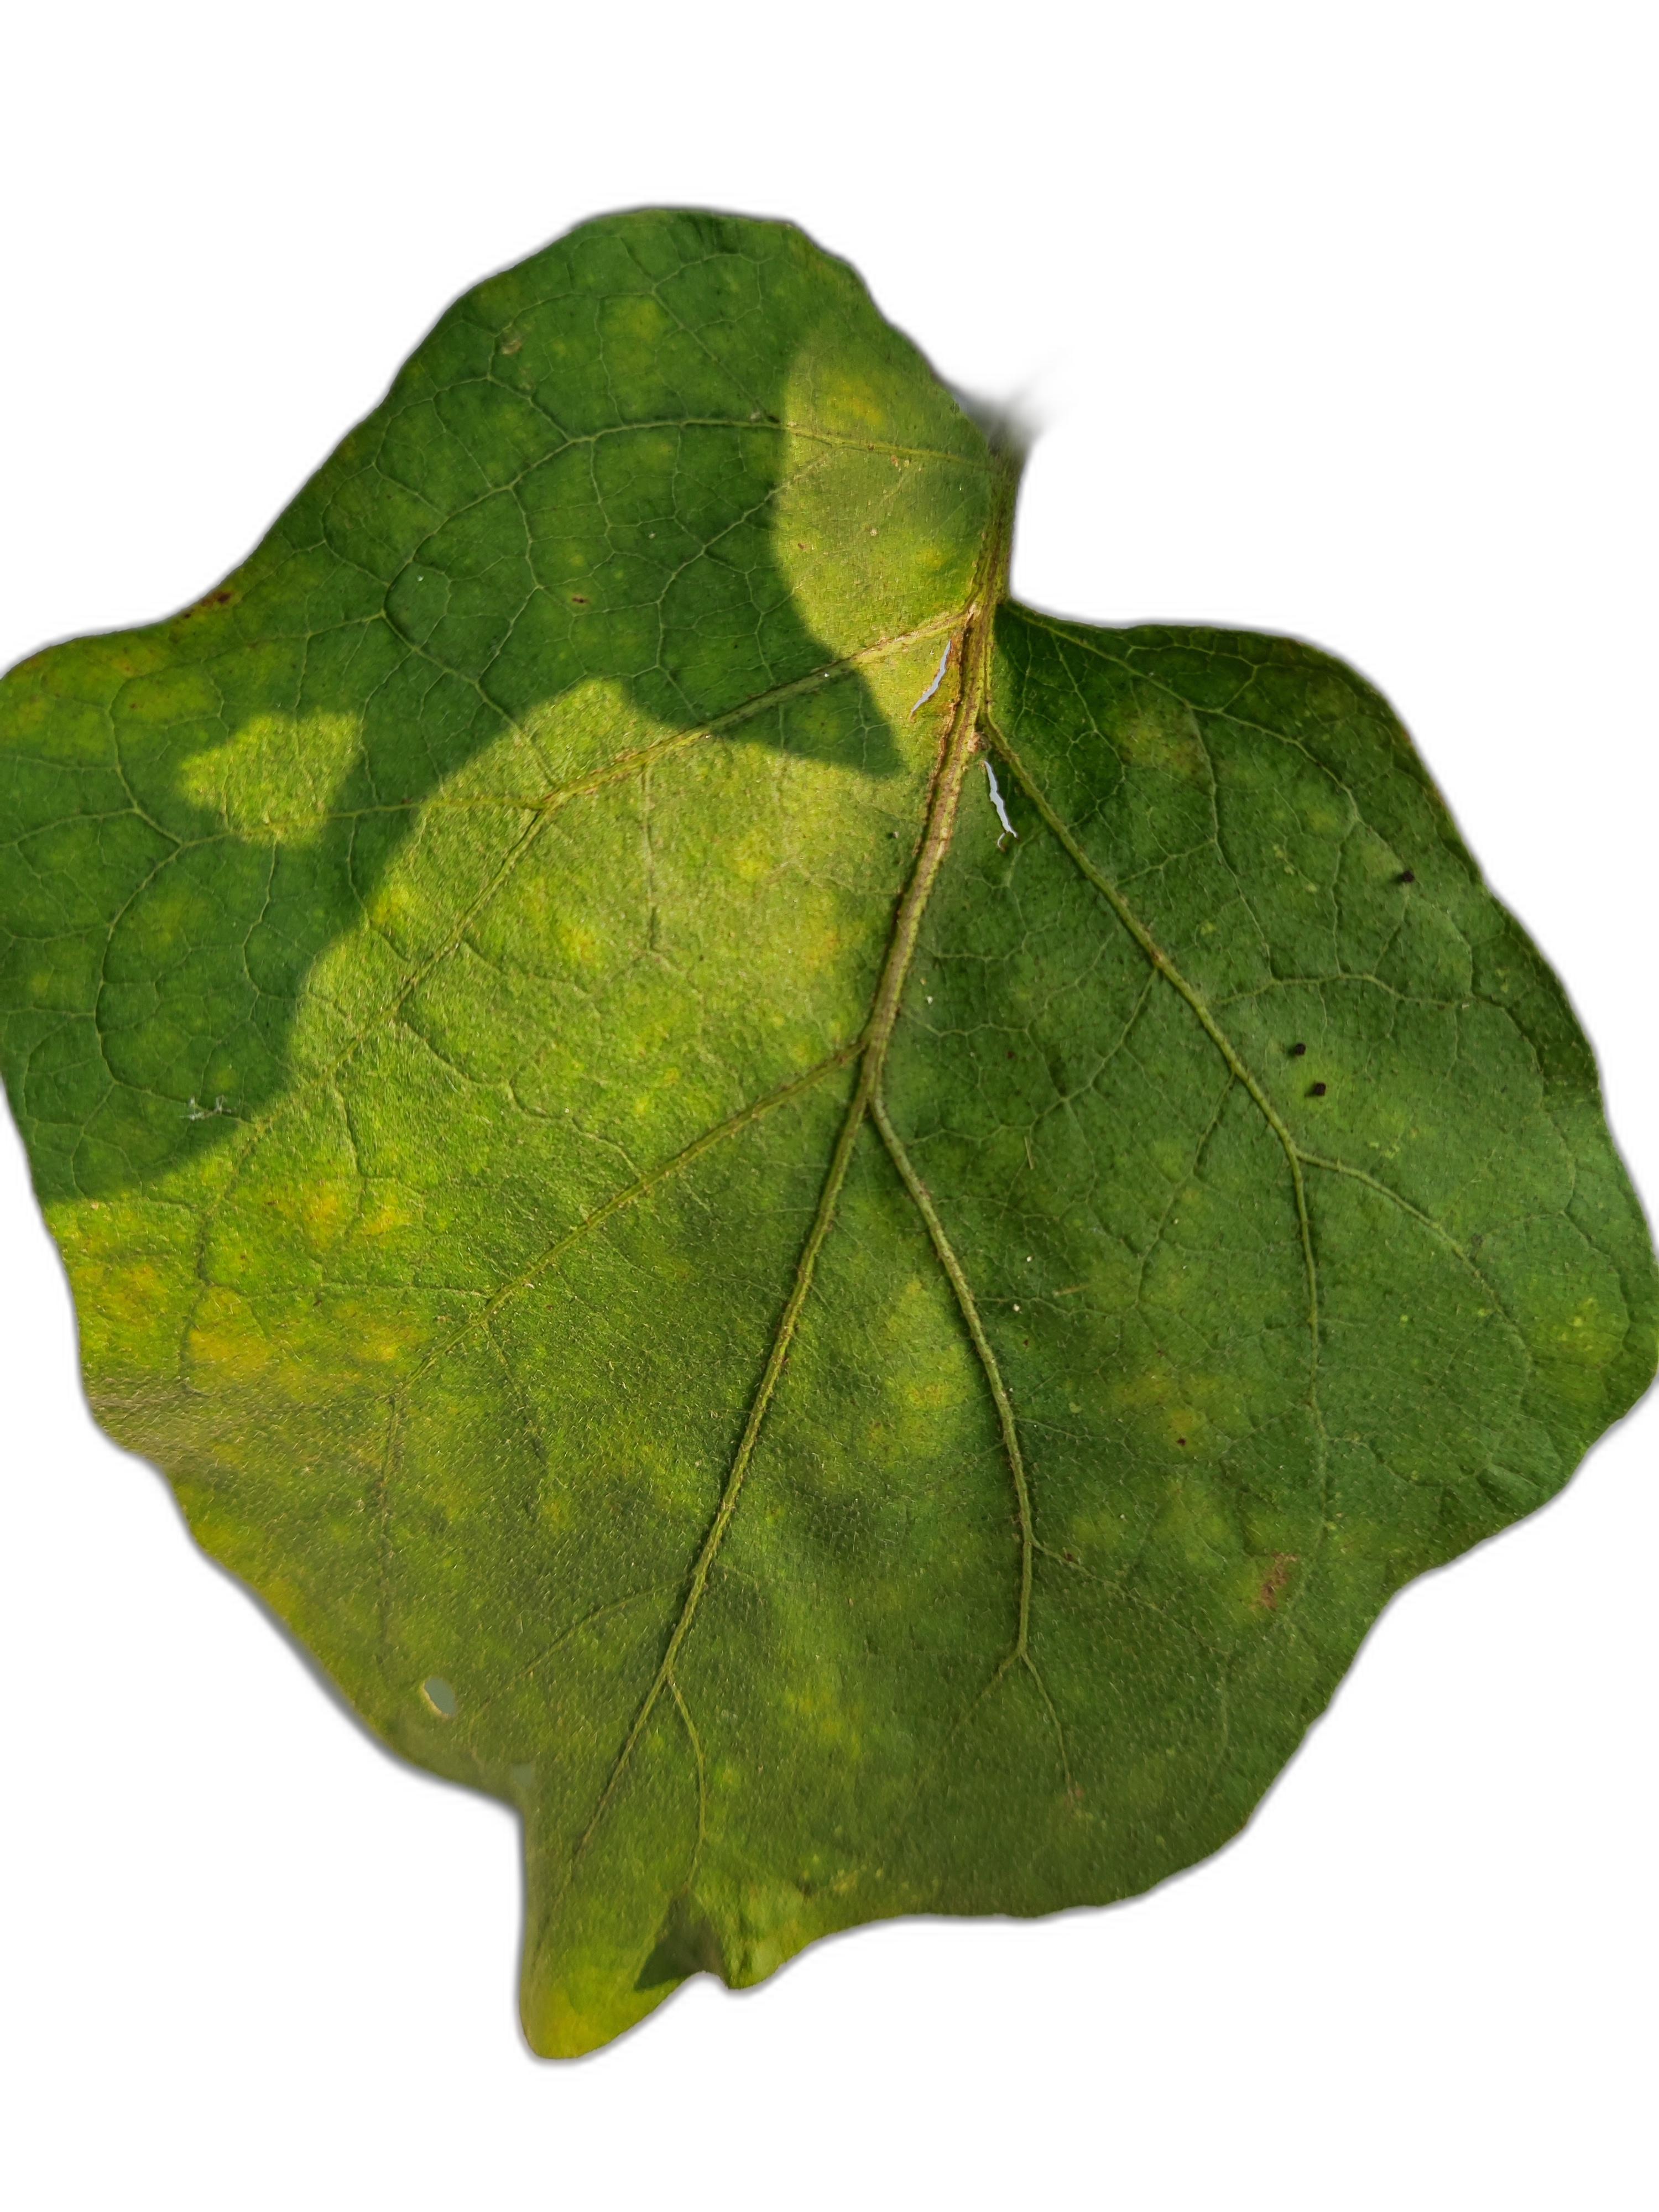
Label: Healthy Leaf